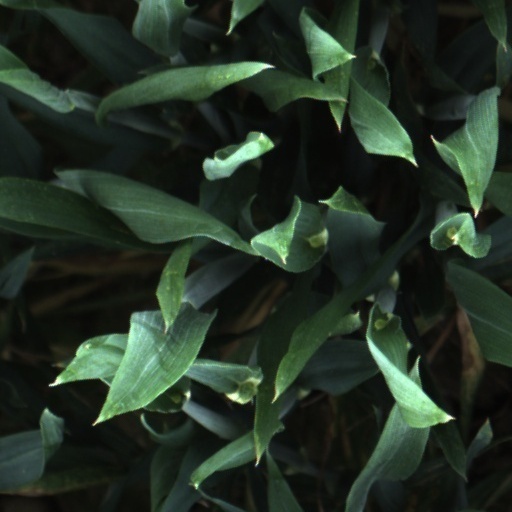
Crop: wheat